Ichthyornis

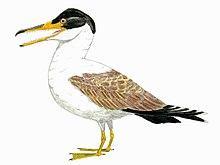
Restoration of "I. dispar"

"Ichthyornis" fossils have been found in almost all levels of the Niobrara Chalk, from beds dating to the late Coniacian age (about 89 million years ago) to the Campanian age (about 83.5 million years ago). Even earlier remains attributed to "Ichthyornis" have been found in the Greenhorn Formation of Kansas, dating to the early Turonian age (about 93 million years ago). Specimens of "Ichthyornis" from earlier eras were, on average, smaller than later ones. The holotype specimen of "Ichthyornis dispar", YPM 1450, had a humerus about long. In many geologically younger specimens like YPM 1742, the same wing bone was long. Both the older, smaller specimens, and the more recent, larger specimens show signs that they had reached skeletal maturity and were adults, and came from the same geographic area. It is likely that "Ichthyornis dispar" as a species increased in size over the several million years it inhabited the Western Interior Seaway ecosystem.